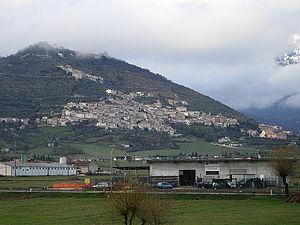
Alvito est une commune italienne d'environ 2 600 habitants, située dans la province de Frosinone, dans la région Latium, en Italie centrale.